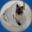
Label: cat